Irene Curzon, 2nd Baroness Ravensdale

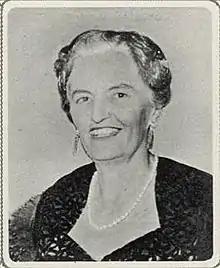

Mary Irene Curzon, 2nd Baroness Ravensdale, Baroness Ravensdale of Kedleston (20 January 1896 – 9 February 1966), was a British peeress, socialite and philanthropist.